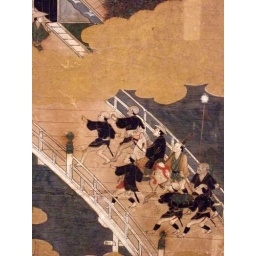
Scenes in an Around Kyoto Edo Period Japan 17th century CE eight fold paper screen 6